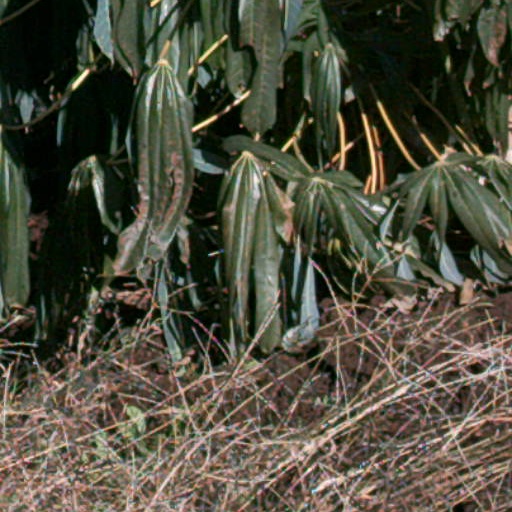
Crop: cassava